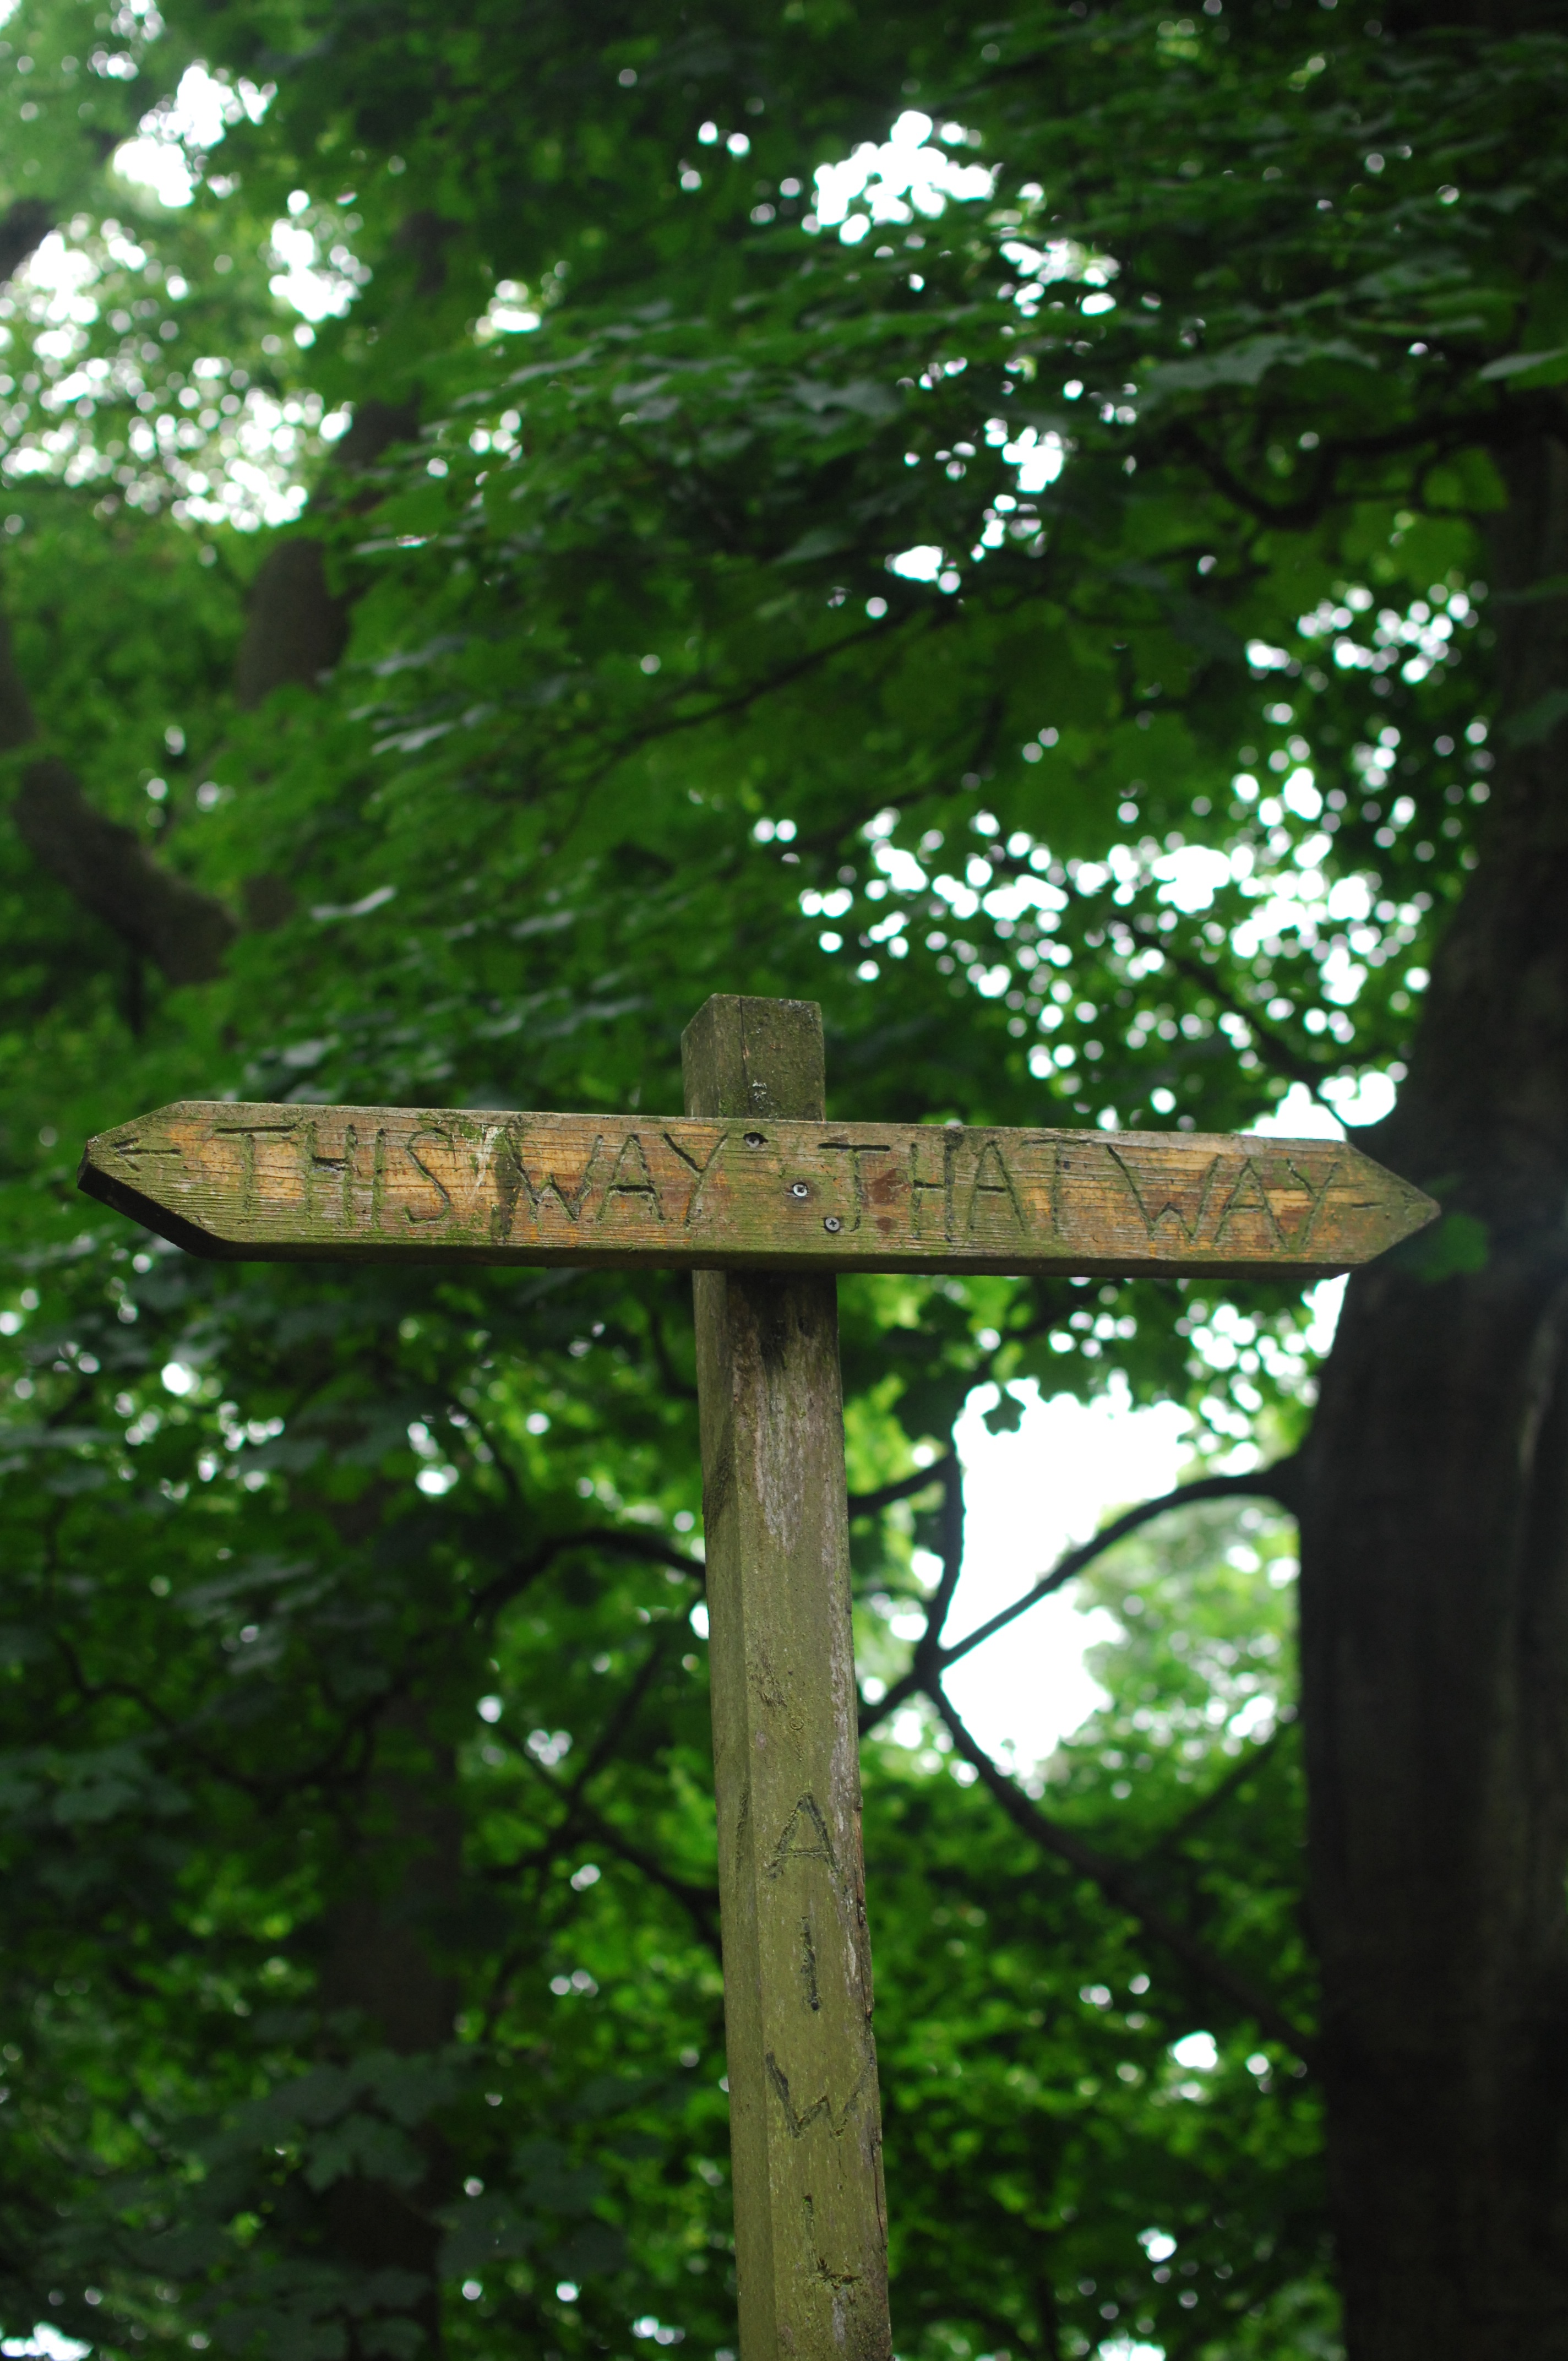
tree, forest, branch, plant, leaf, flower, trunk, green, jungle, botany, garden, rainforest, woodland, woody plant, outdoor structure